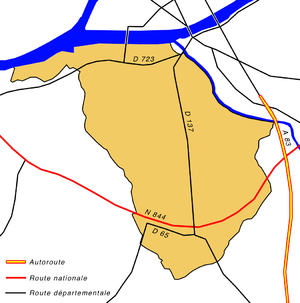
Principaux réseaux routiers de Rezé, France.
Rezé [ʁəze] anciennement ratiatum est une commune située en France, dans le département de la Loire-Atlantique, en région Pays de la Loire, chef-lieu d'un canton qui porte son nom. Située dans le Pays nantais, Rezé a par ailleurs donné son nom au pays de Retz, pays traditionnel dont elle fut la capitale originelle.